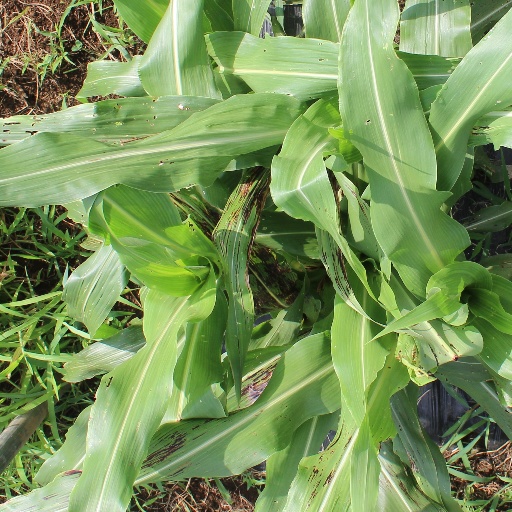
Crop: sorghum